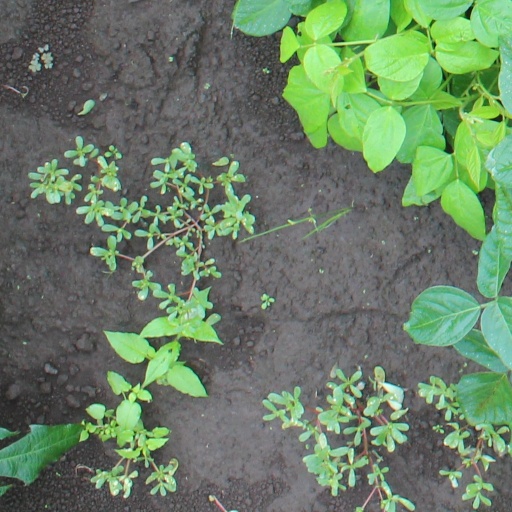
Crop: soybean